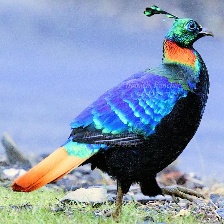
Species: HIMALAYAN MONAL
Scientific name: LOPHOPHORUS IMPEJANUS